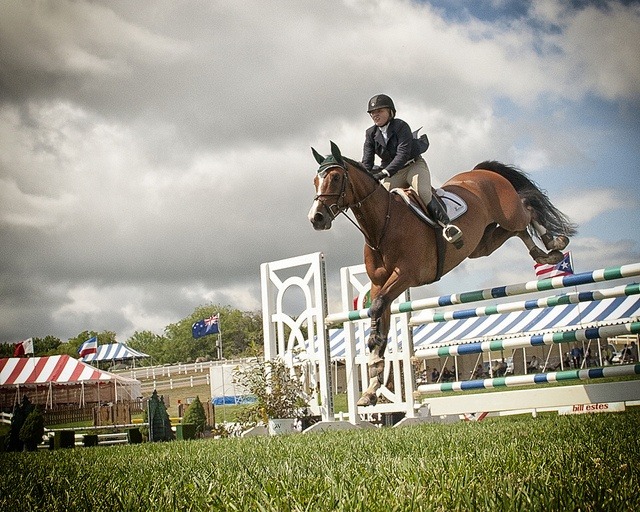
A woman jumps a horse at an equestrian event.
a woman and a horse jumping over a pole
The jockey and her horse jump over an obstacle at a horse show.
A rider and horse jump over the obstacle on the grassy course.
A person is jumping a horse over a pole